Nattjazz

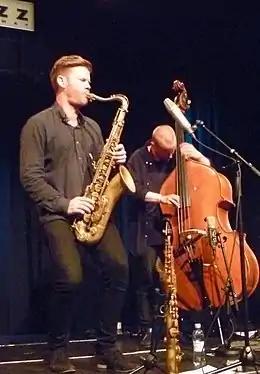
Andre Roligheten and Petter Eldh with Gard Nilssen's Acoustic Unity 2016.

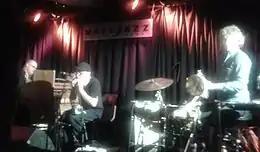
Agbaland at Nattjazz May 30, 2015.

The festival was arranged for the first time in 1972 at "Håndverkeren" in Bergen (now closed). It moved to "Studentsenteret" in 1978 (now demolished and rebuilt), and eventually to "USF Verftet" in 1994. In 2012 Nattjazz was held in different localities in "Vågsbunnen" because of the reconstructions of "USF Verftet".